Phoenician–Punic literature

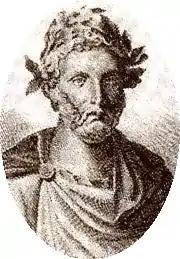
Plautus, Roman playwright.

Many classical authors – and even a few contemporary ones – have argued that, in antiquity, only the Romans were sufficiently educated to understand and translate Greek plays. Paradoxically, one of the few recorded translations of Greek plays into Punic is precisely in the play "Poenulus" by the Roman playwright Plautus.